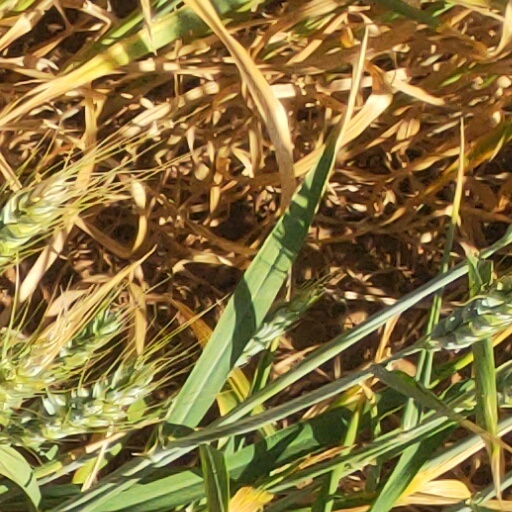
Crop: wheat